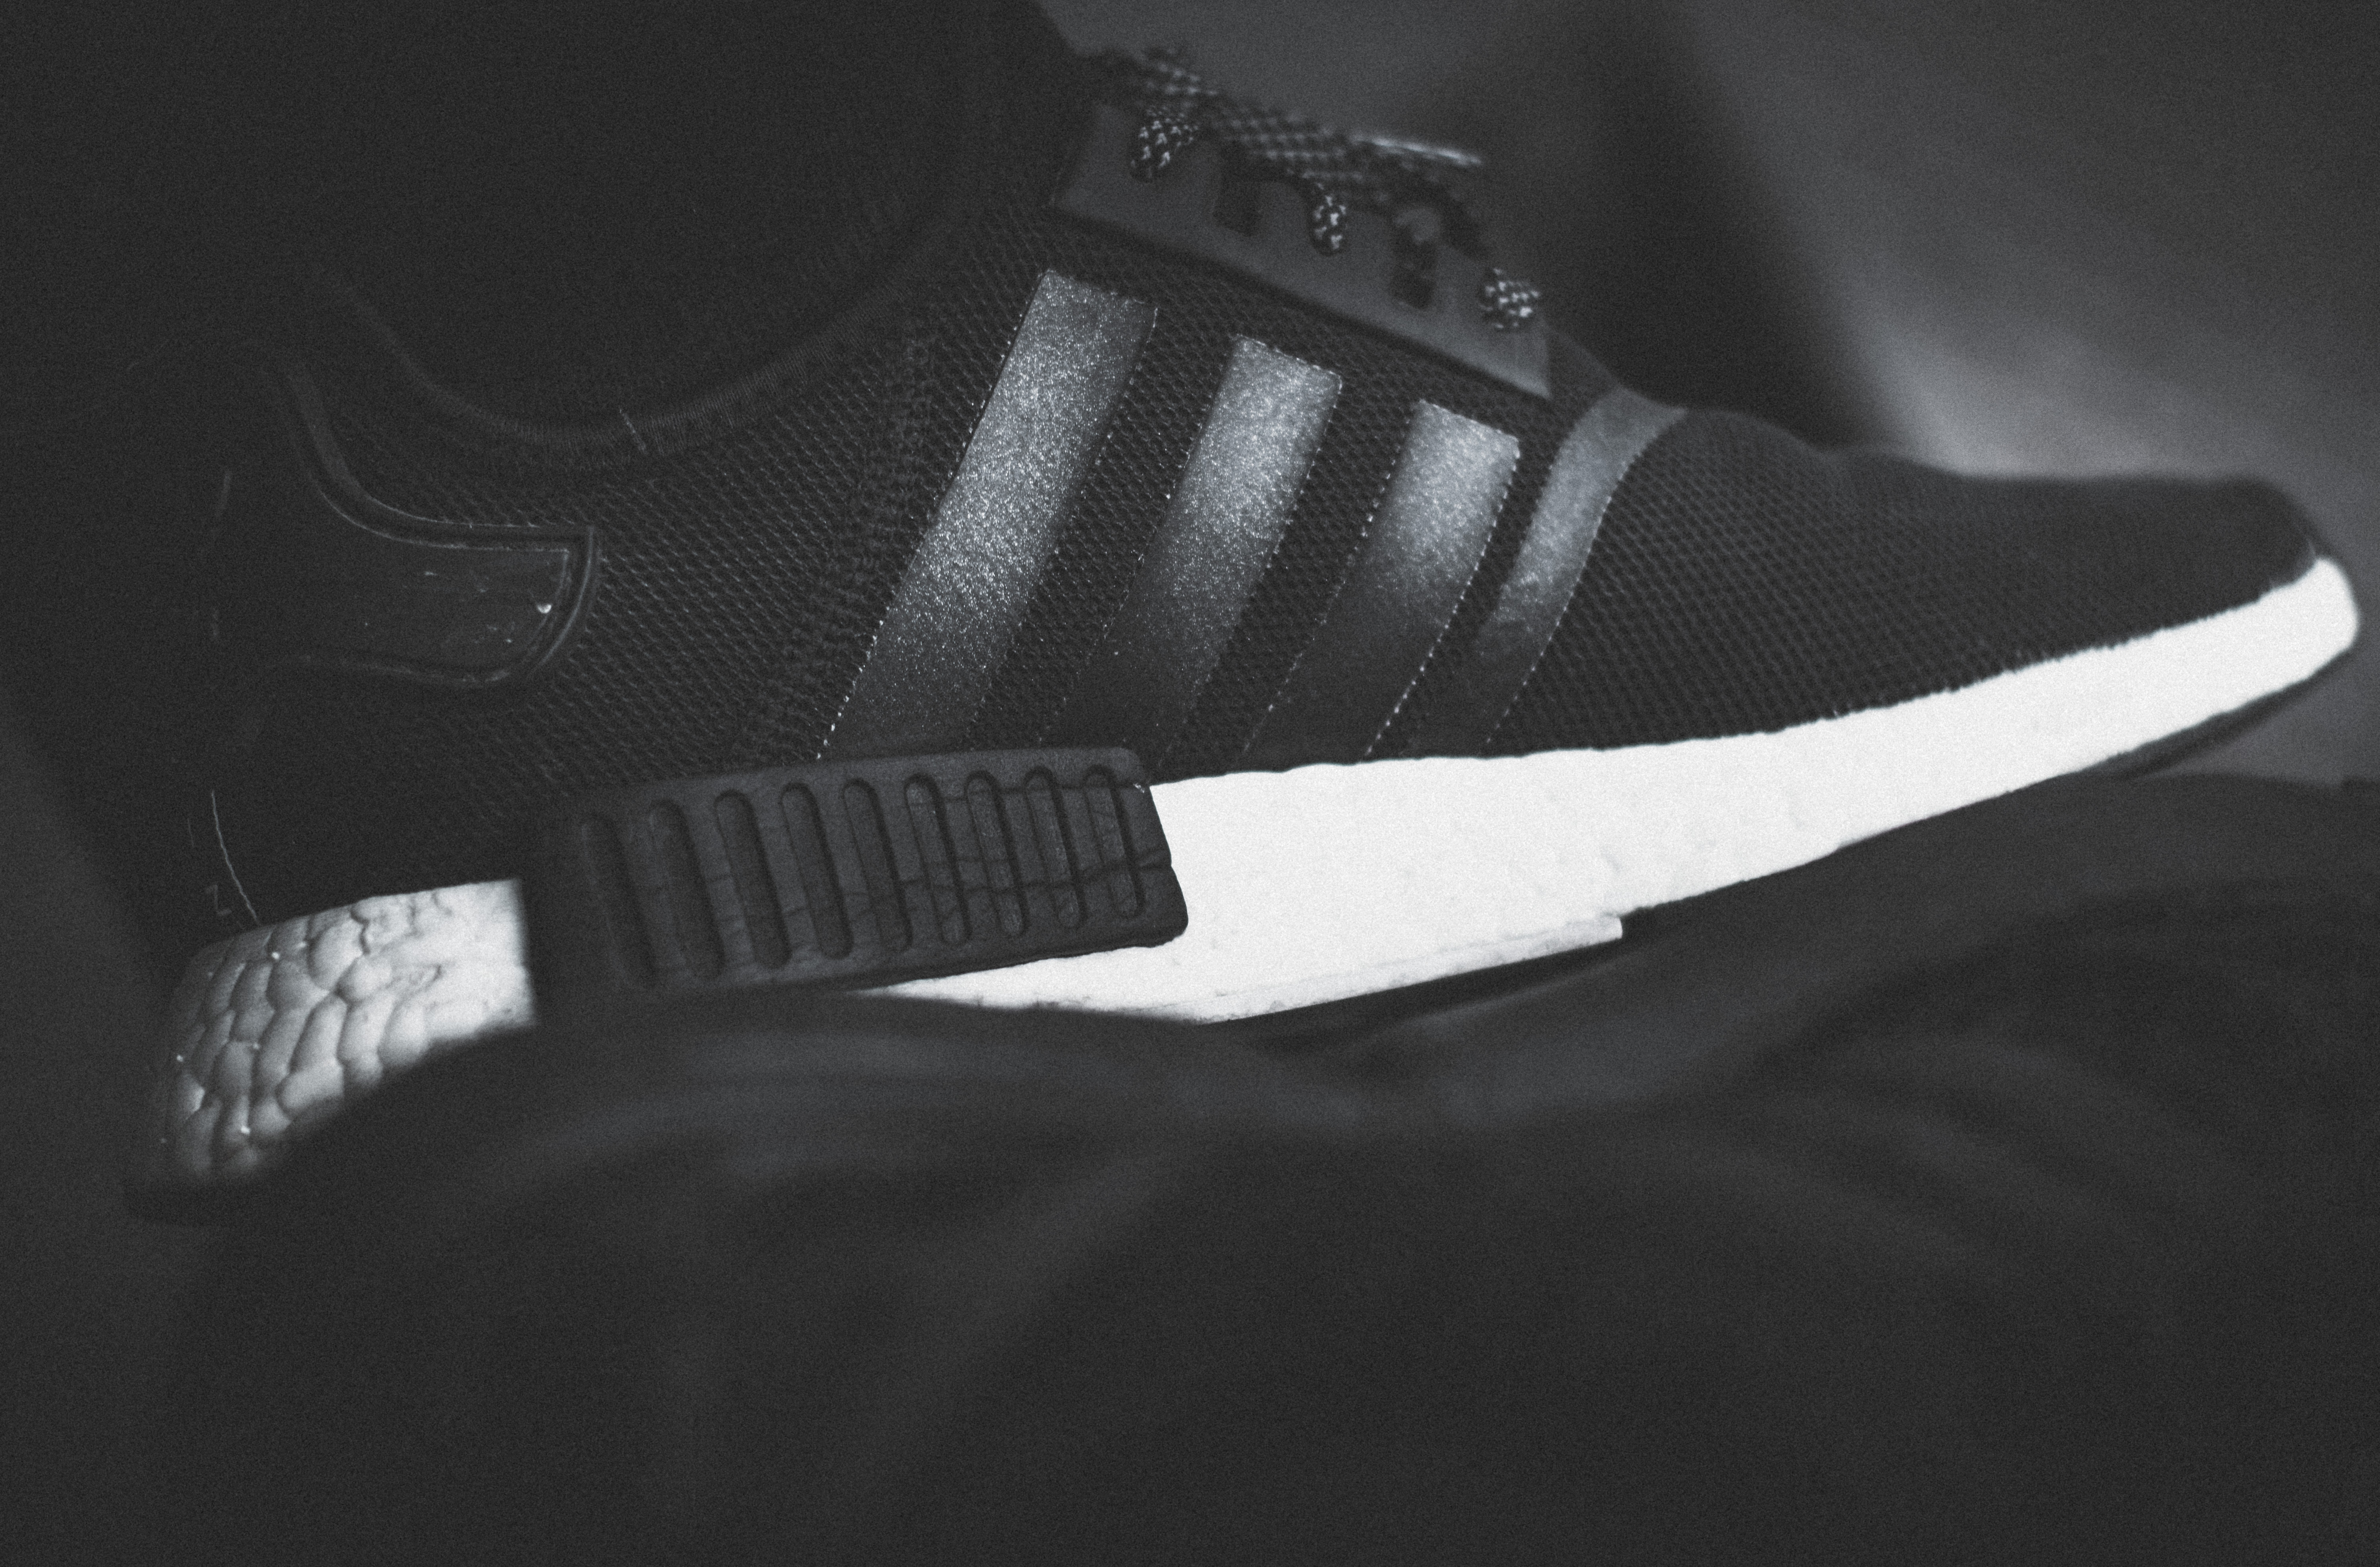
shoe, black and white, white, leather, guitar, darkness, fashion, clothing, black, monochrome, close up, sneakers, adidas, footwear, monochrome photography, nmd